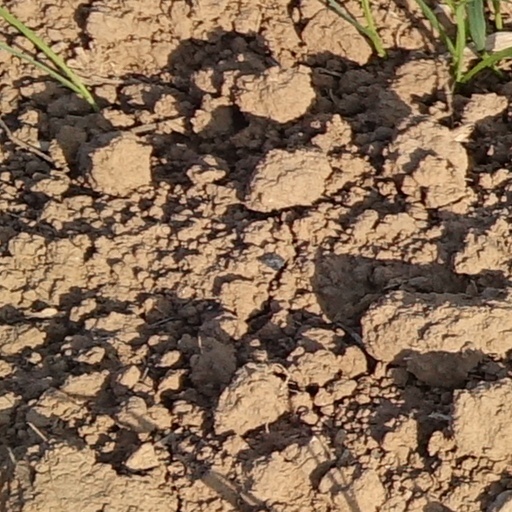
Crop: wheat